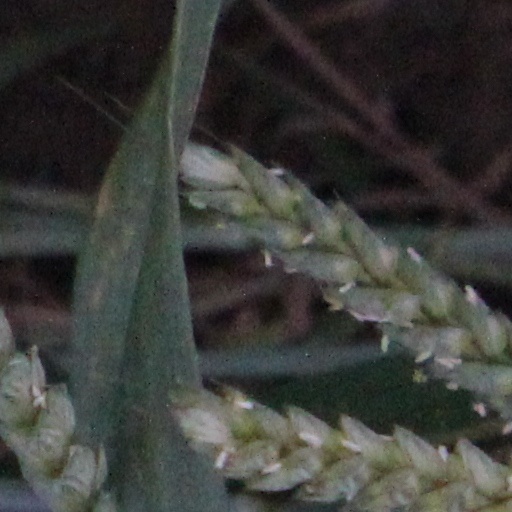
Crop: wheat